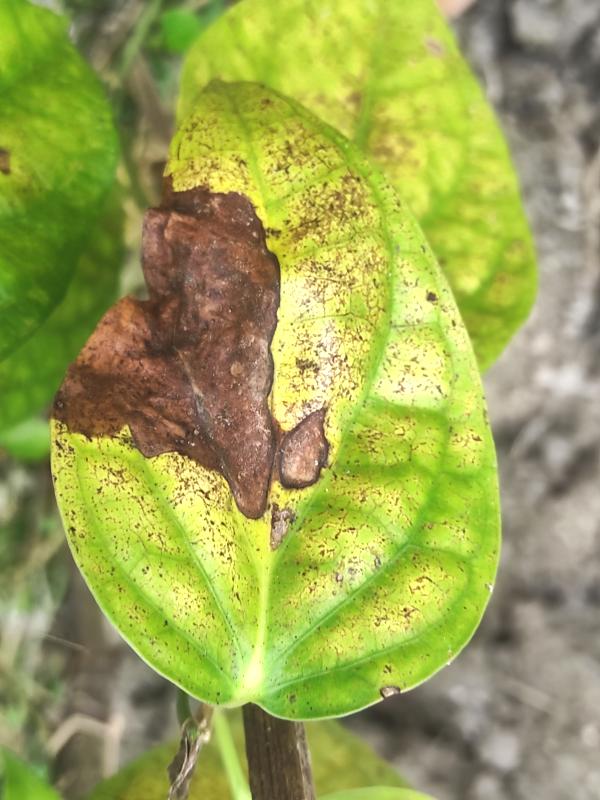
Label: Fungal_Brown_Spot_Disease